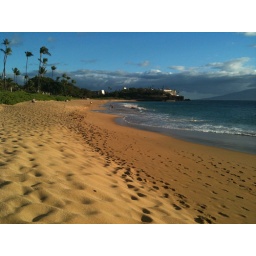
Looking towards black rock in front of royal lahaina resort